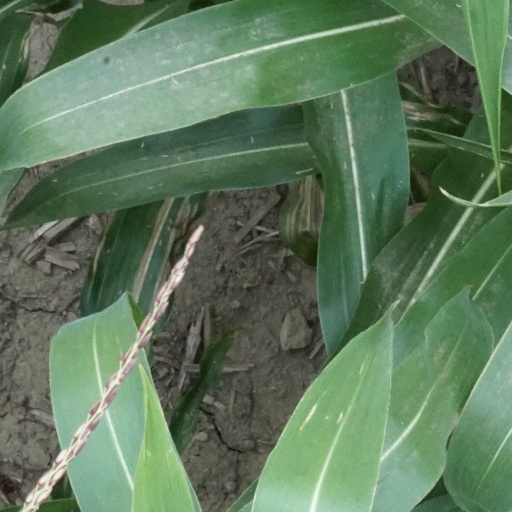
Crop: maize; corn